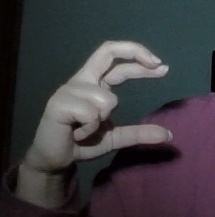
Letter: thal